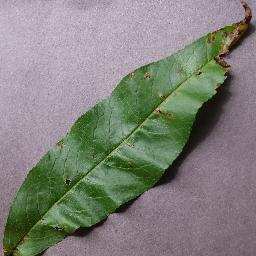
Label: Peach___Bacterial_spot